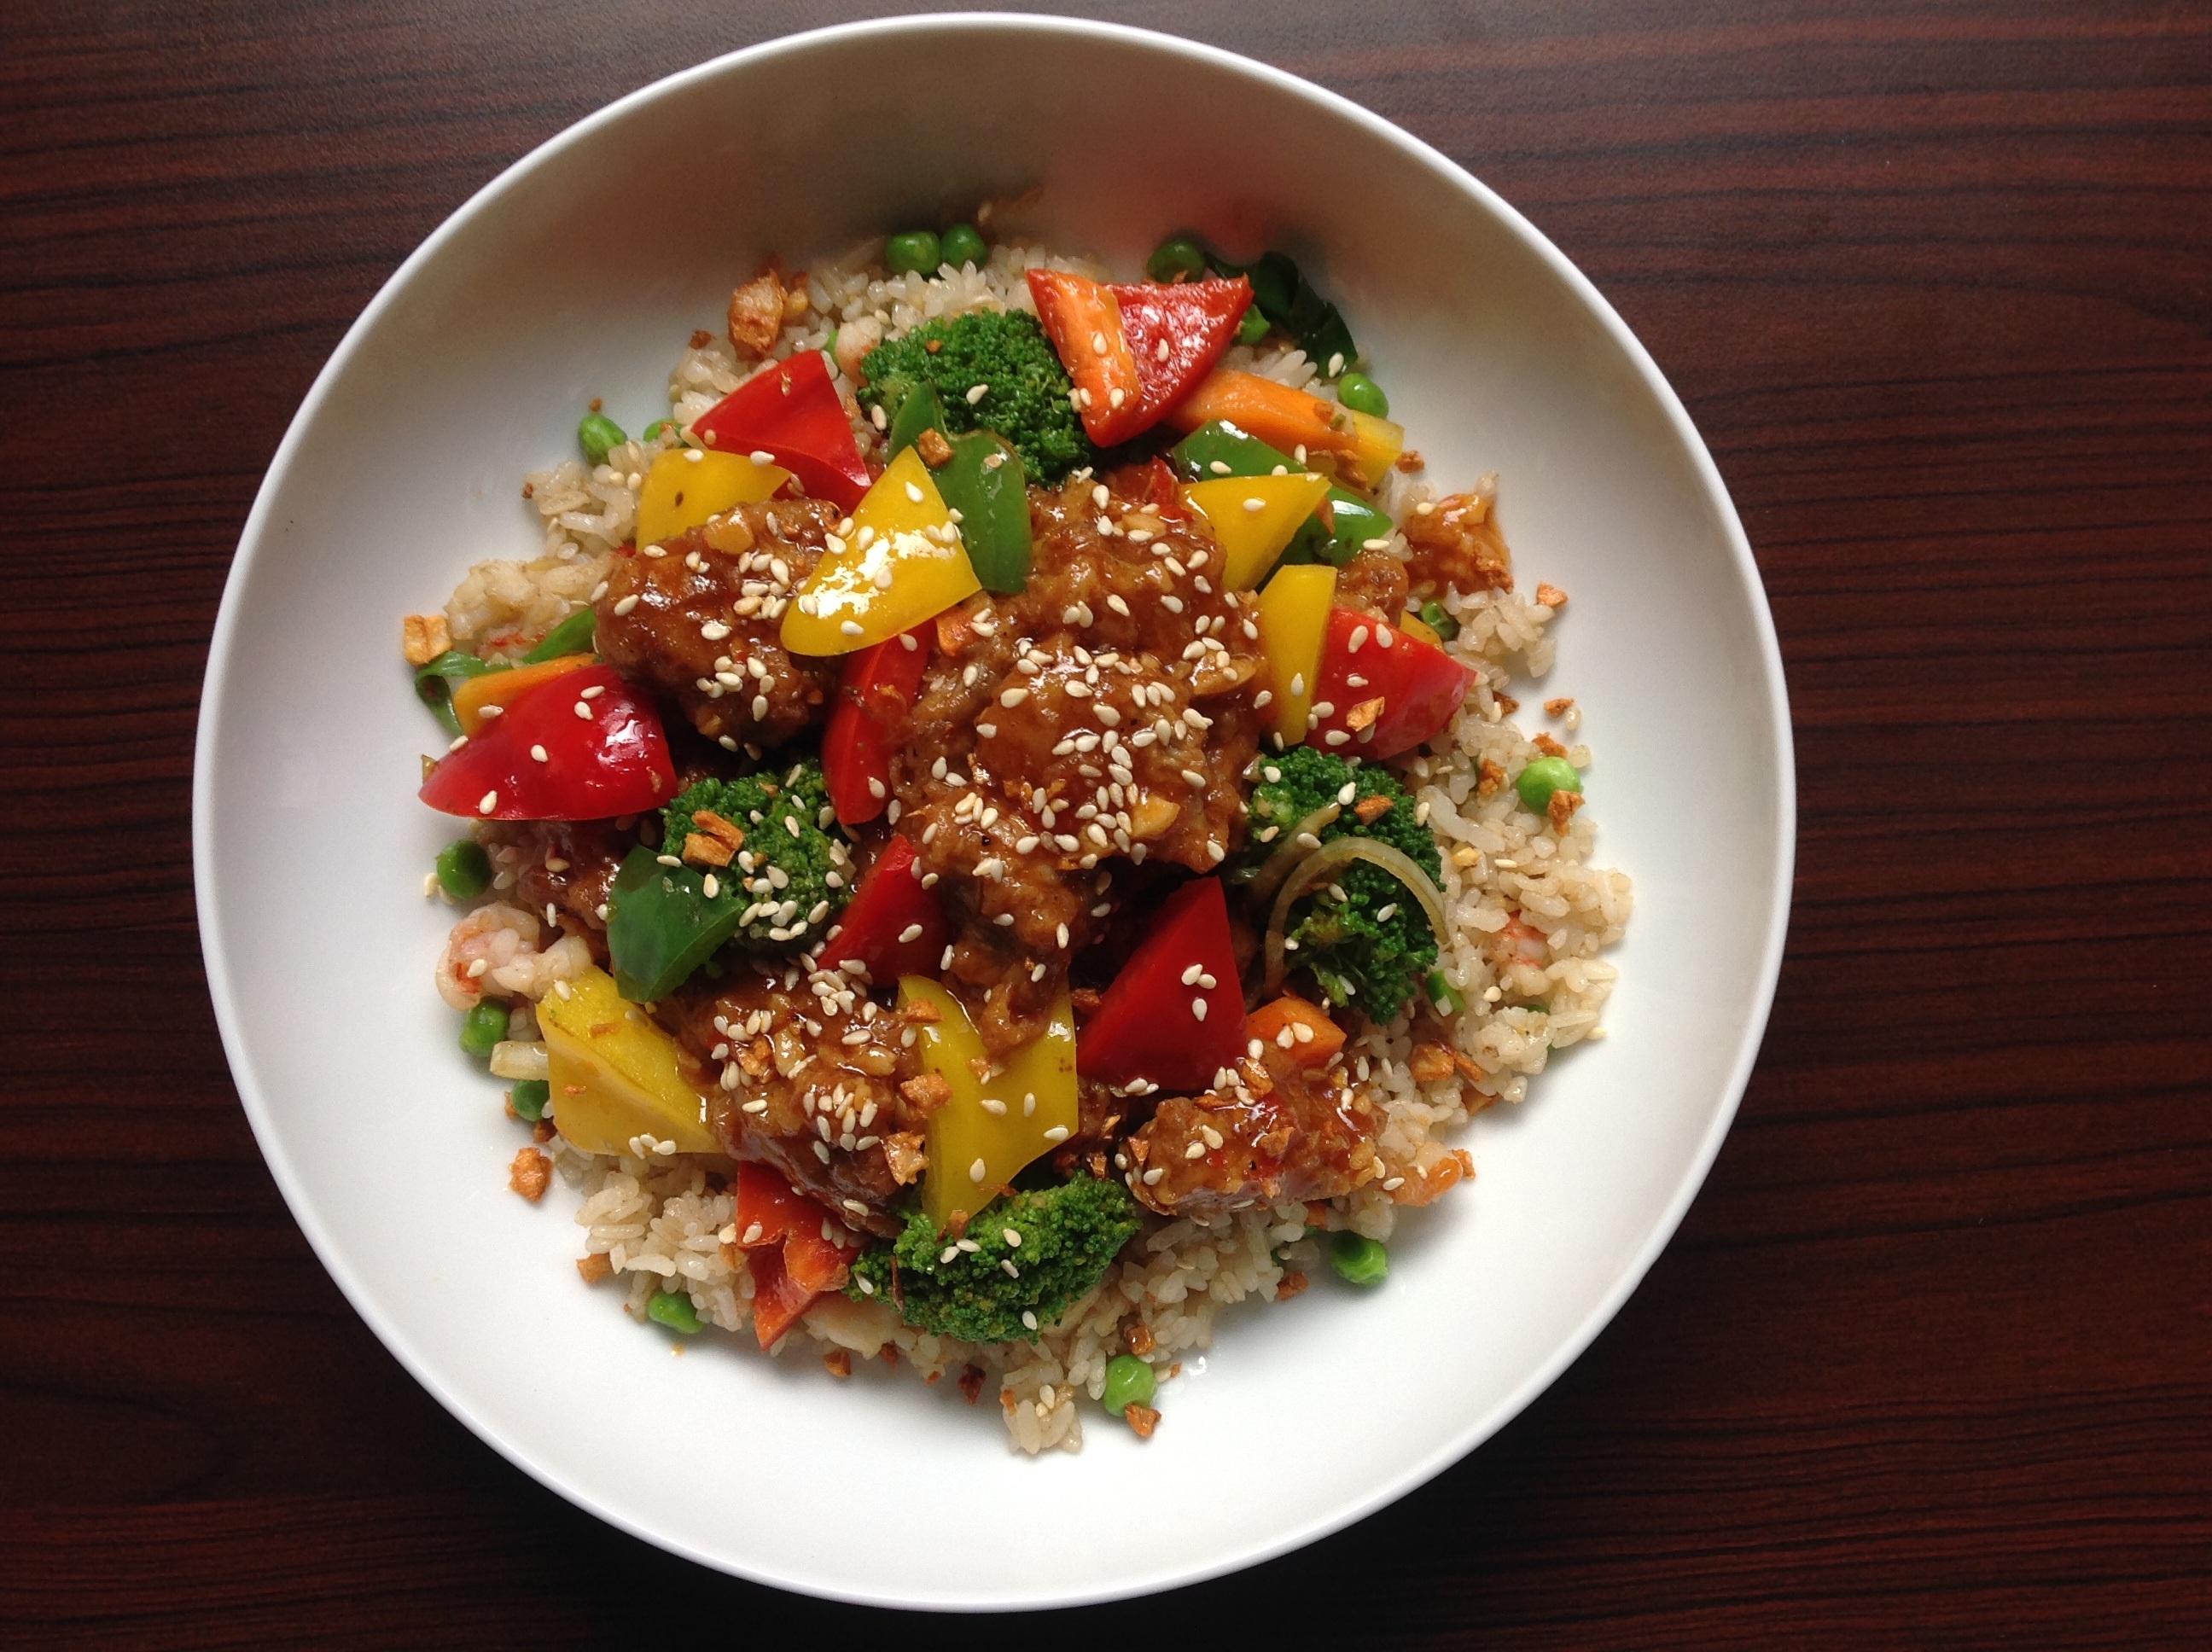
dish, meal, food, salad, green, pepper, cooking, produce, vegetable, yellow, healthy, meat, cuisine, beef, delicious, rice, carrot, broccoli, asian food, fried rice, nutrition, dinner, european, eastern, vegetarian food, paprika, curry, chinese food